Josefa Llanes Escoda

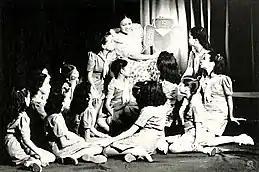
Escoda talking to young girls about the Girl Scouts of the Philippines in 1941

With the formation of the Boy Scouts of the Philippines in 1936, an initiative was formed to organize a girl scout's organization in the Philippines. Escoda traveled with sponsorship from the Boy Scouts of the Philippines to the United States in 1939 to undergo extensive training in girl scouting in preparation for formally organizing a girl scout's organization in the Philippines. In her trip, she observed boy and girl scouting work in various cities in the US. She also visited the World Bureau of Girl Scouts and Girl Guides in 1940 in London for her training.